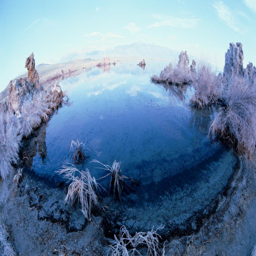
image : engineers : the next earthquake could - foot - high dam and unleash gallons of water onto filming location